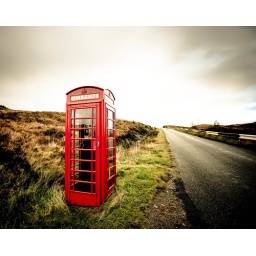
A telephone box in the middle of nowhere in the Scottish Highlands. It really was miles from anything.